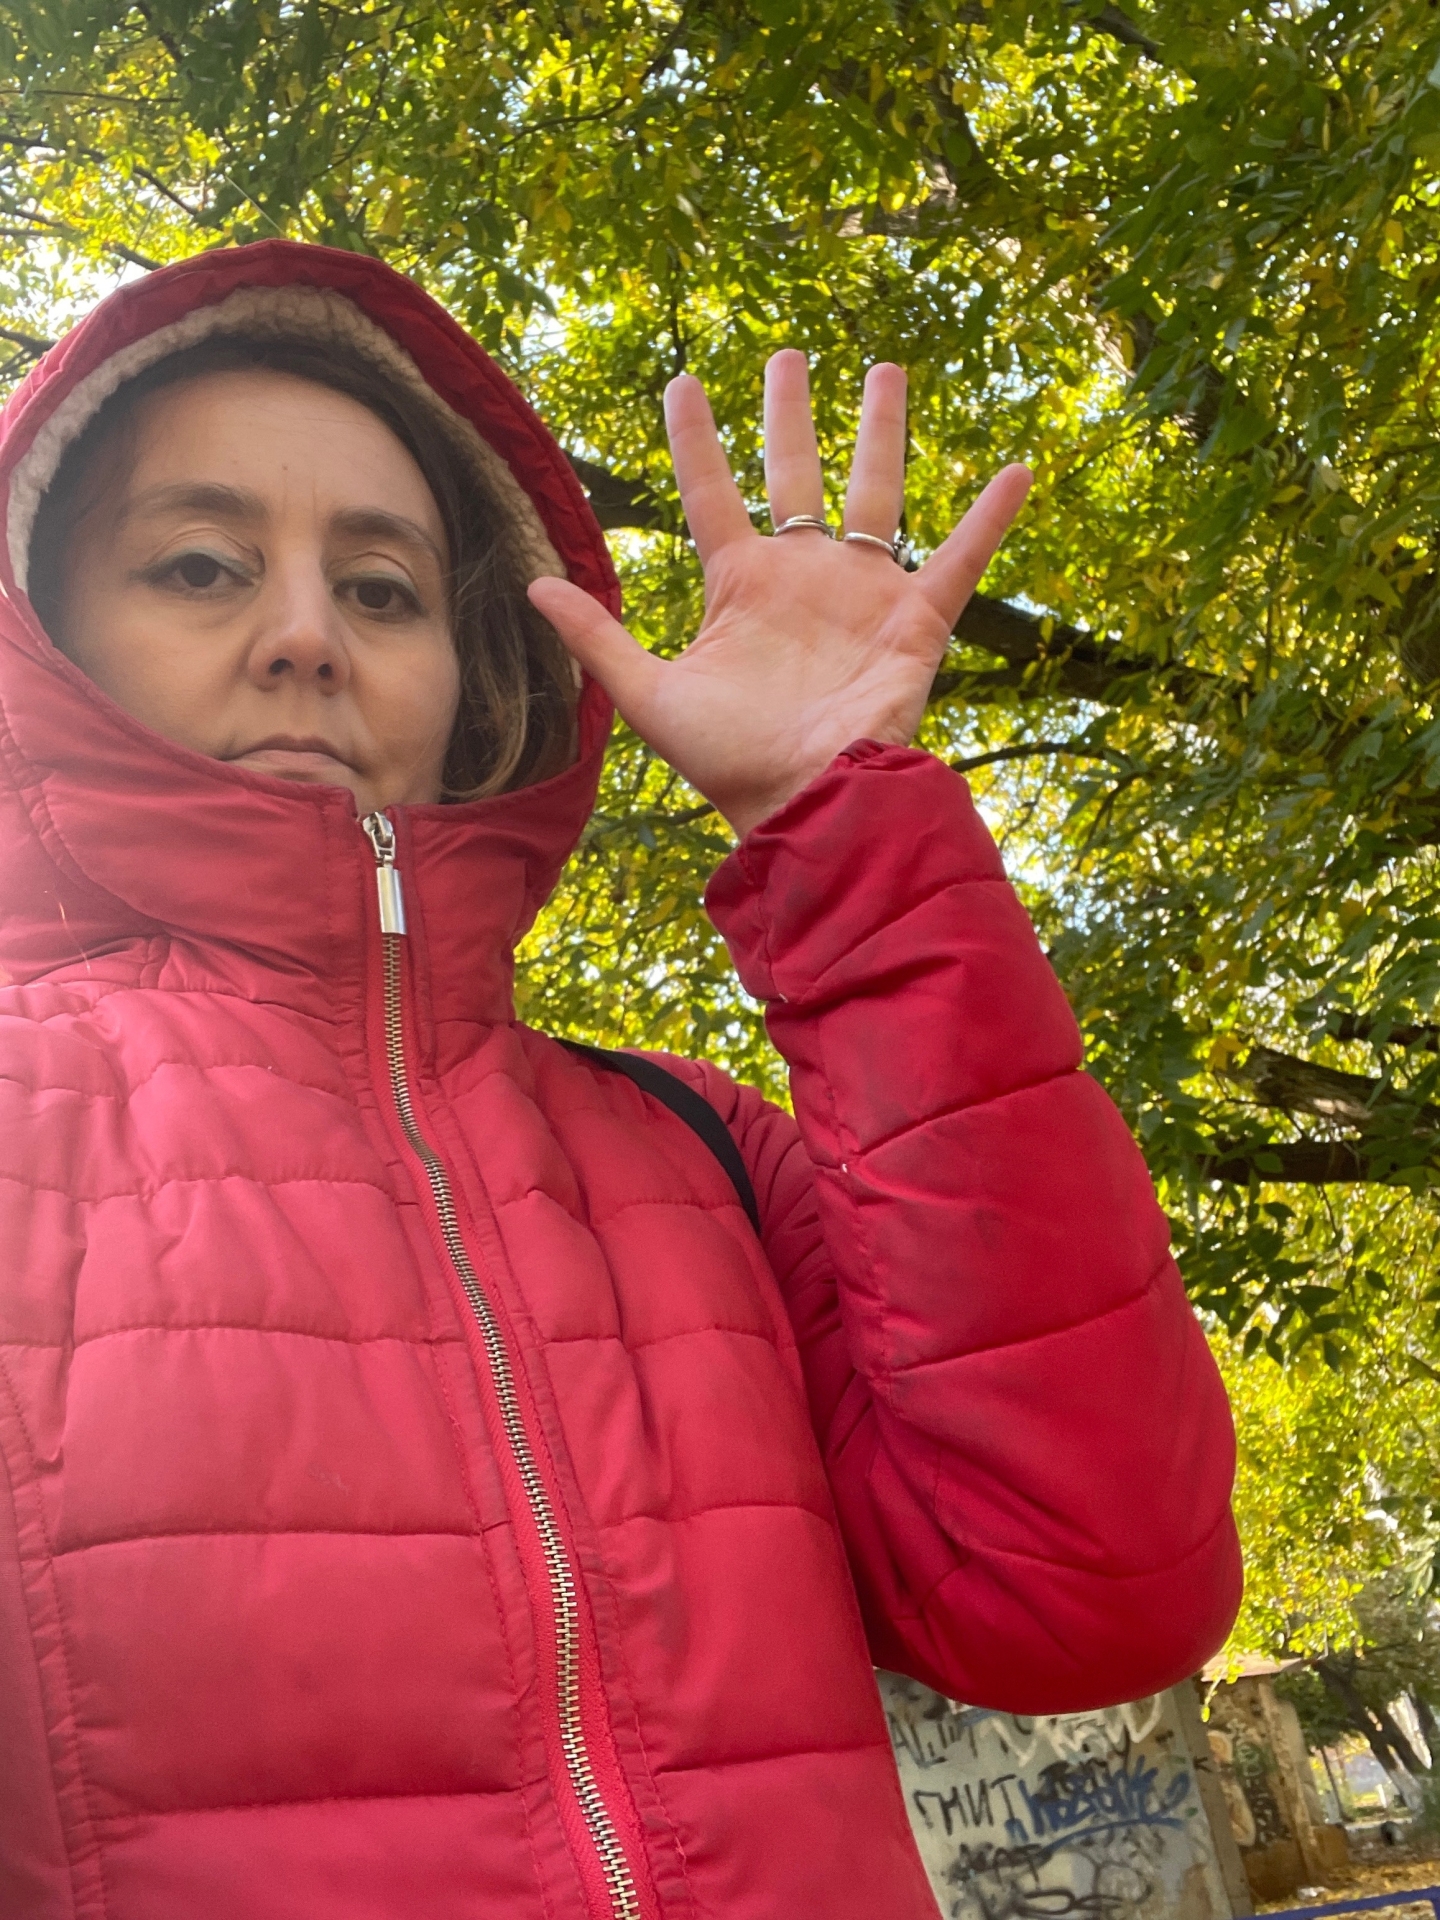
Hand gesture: palm